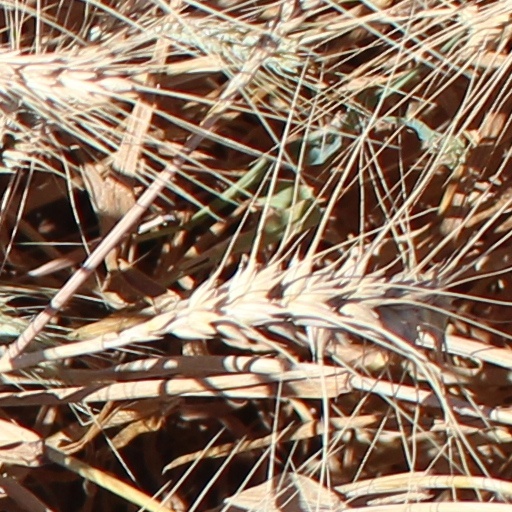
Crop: wheat